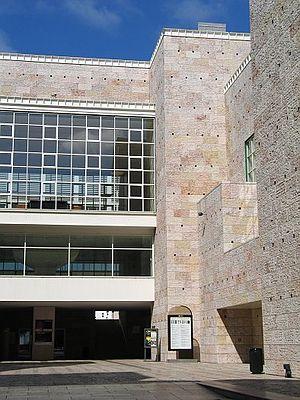
Le Centre culturel de Belém, ou CCB, est le plus grand complexe culturel et artistique du quartier de Santa Maria de Belém à Lisbonne, au Portugal.